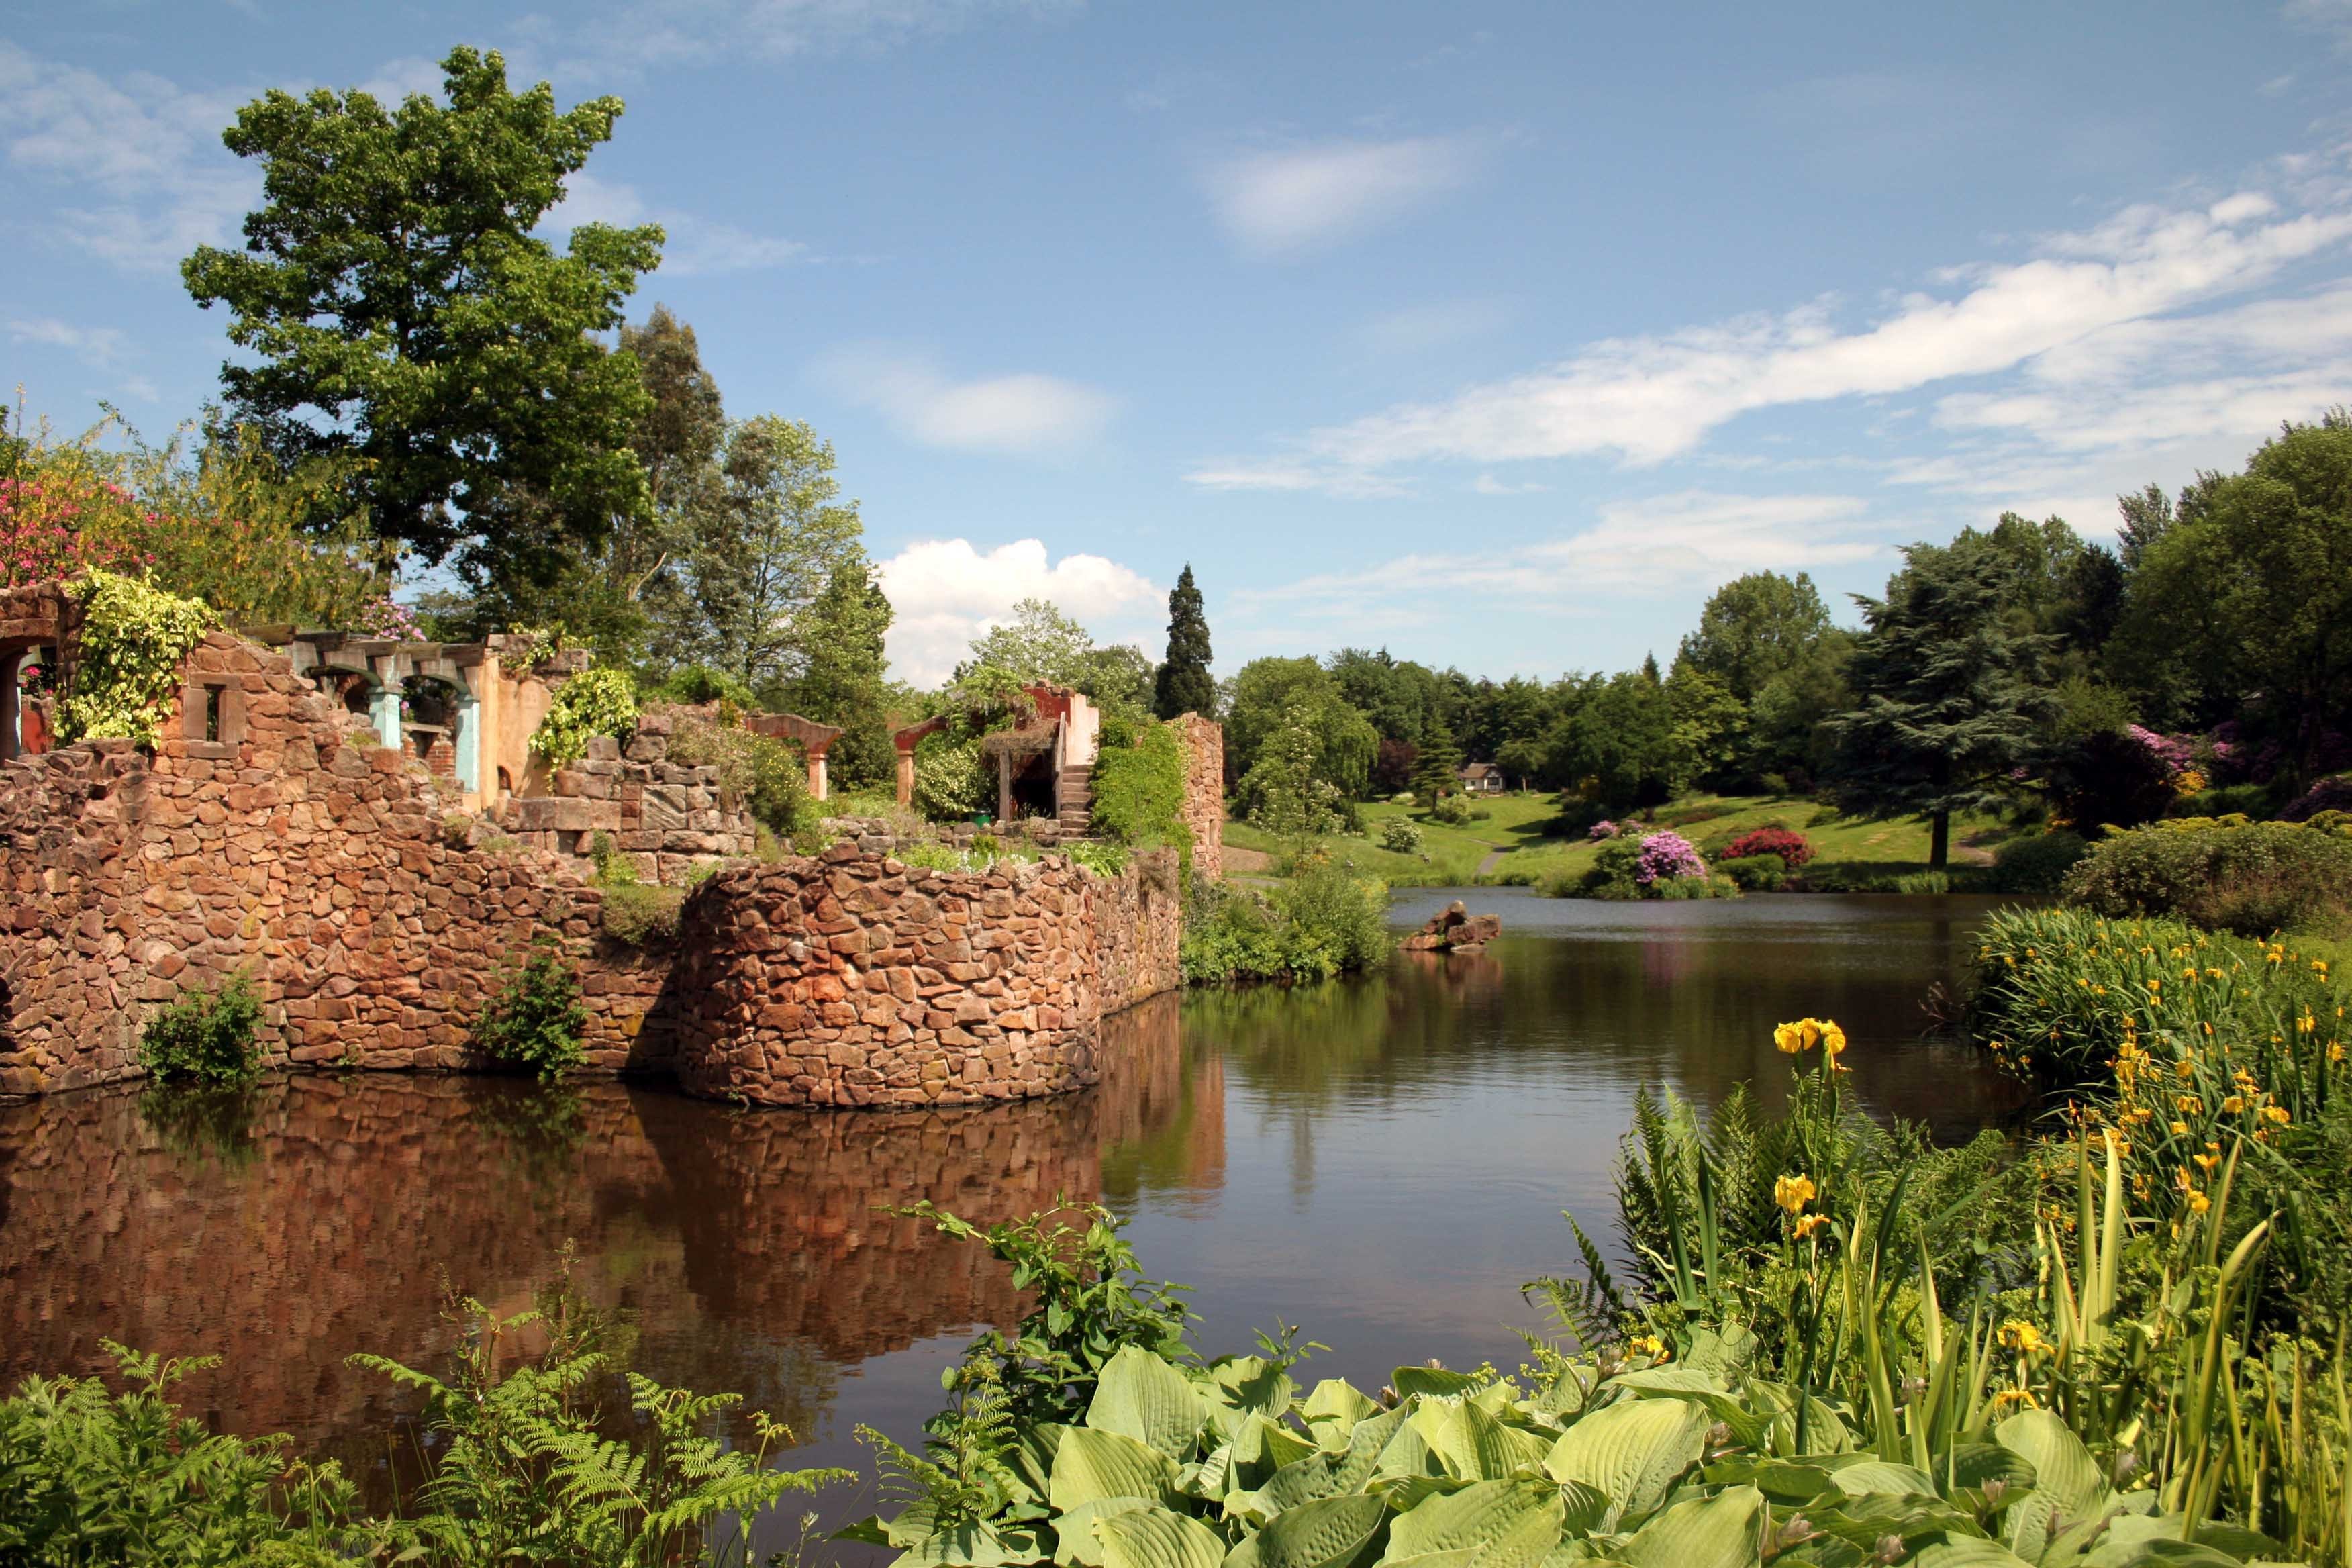
landscape, tree, water, flower, chateau, river, pond, reflection, hall, reservoir, garden, waterway, plants, gardens, estate, moat, rural area, consall